Queen Elizabeth 2

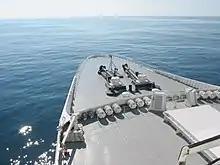
"Queen Elizabeth 2"s long bow was typical of regular service ocean liners, which sailed at high speed to keep a schedule in any weather.

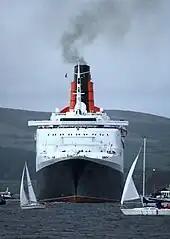
"Queen Elizabeth 2" back on the River Clyde for her 40th birthday in 2007

The interior and superstructure for the "QE2" was designed by James Gardner. The result was described by The Council of Industrial Design as that of a "very big yacht" and with a "look [that was] sleek, modern and purposeful".